Kursha-2

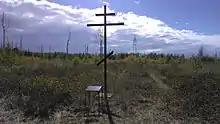
Memorial

Kursha-2, named so after a road sign, was an industrial community in the Central Meshchyora, Ryazan Oblast, Russia. It was built soon after the October Revolution for the exploitation of the local forests, and was annihilated by a firestorm on 3 August 1936. The disaster caused more than 1,000 human deaths, making it the second-deadliest wildfire in recorded history, behind only the Peshtigo fire of 1871.